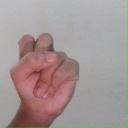
अक्षर: स